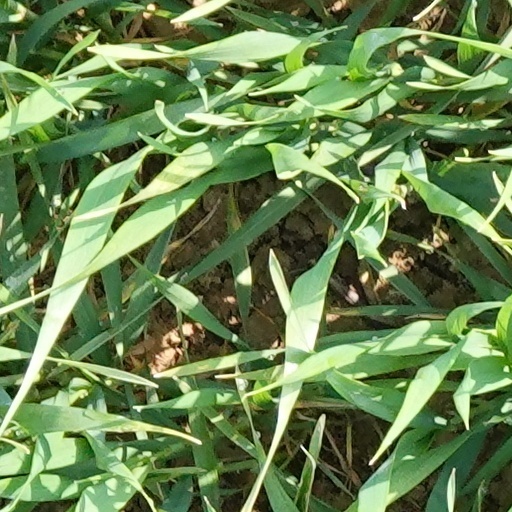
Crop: wheat